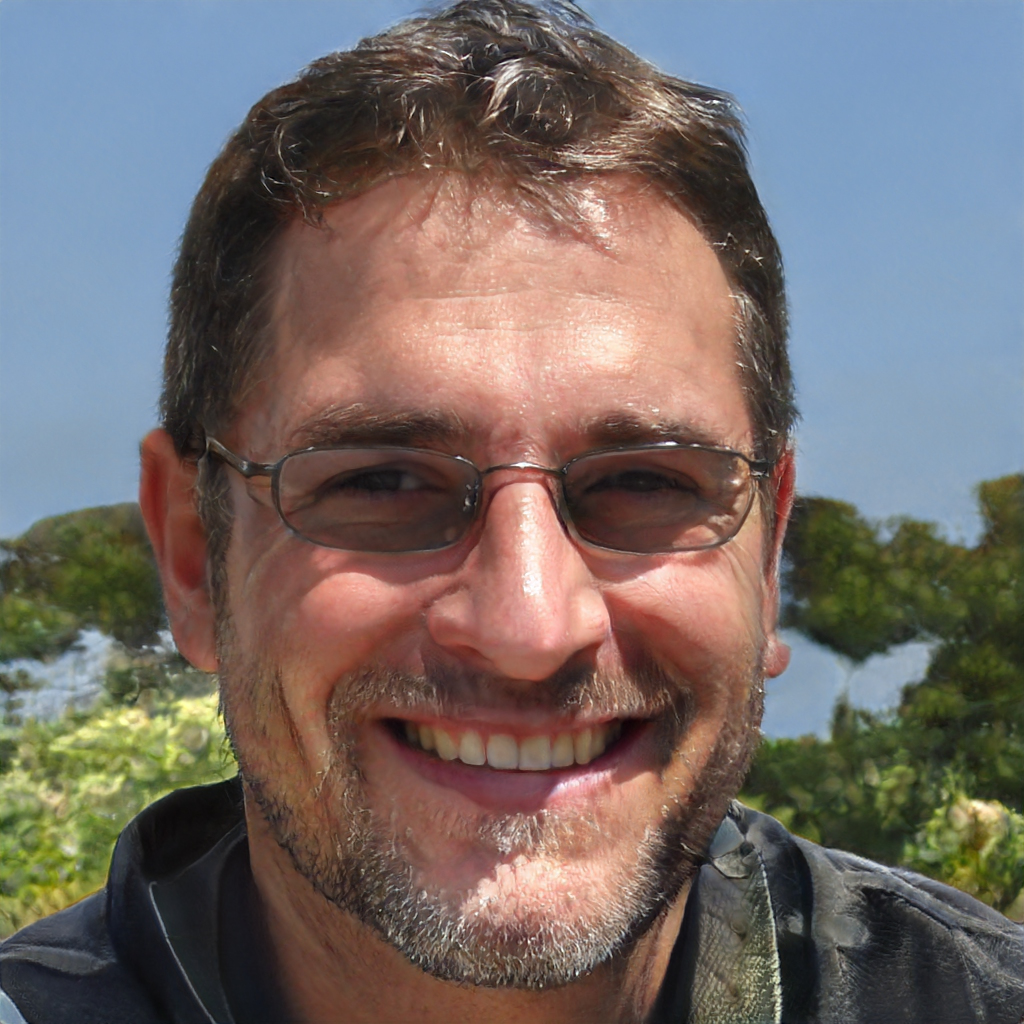
Gender: Male